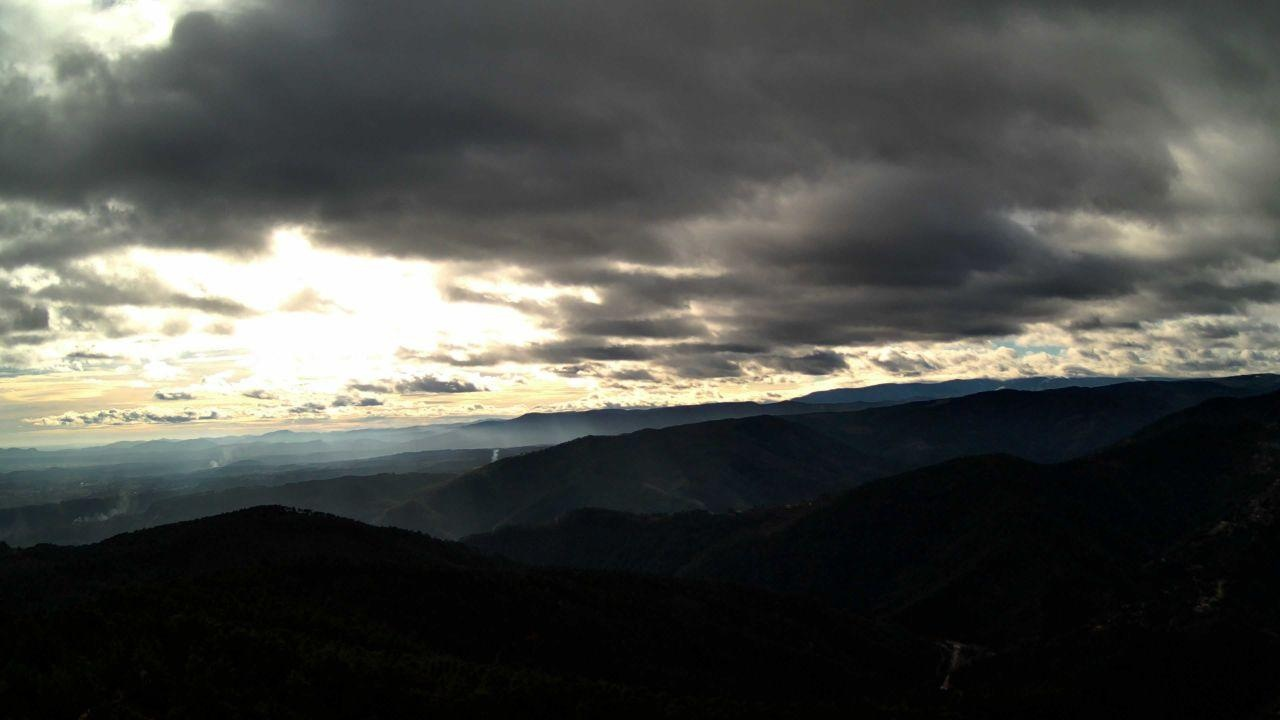
Fire: no
Smoke: yes